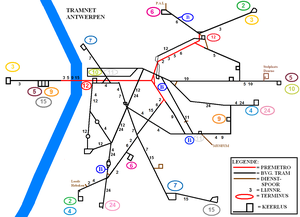
Plan du réseau du tramway d'Anvers tel qu'il est jusqu'au 1er septembre 2012."